Game of Change

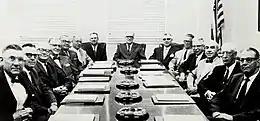
Mississippi's board of higher education, consisting of older white men in suits, sitting around a long boardroom table

On March 5, the state board of higher education announced they would be holding a special session to review Colvard's decision. The meeting was convened by trustee M. M. Roberts of Hattiesburg, whom "Sports Illustrated"'s Alexander Wolff describes as a "tenacious lawyer and proud racist". Barnett opposed Colvard's decision in prepared statement on March 6, writing, "Personally, I feel it is not for the best interest of Mississippi State University, the state of Mississippi, or either of the races." When the board met several days later in Jackson, Mississippi, protesters and petitioners on both sides of the debate were present outside the building. The board voted 8–3 in support of the tournament decision, and 9–2 in a vote expressing confidence in Colvard's leadership.